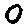
Label: 0